Operation Wheeler/Wallowa

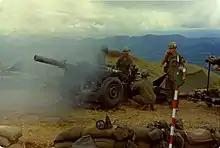
101st Airborne gunners firing 105 mm howitzer during the operation

Operation Wheeler was launched on 11 September 1967, under the control of the 1st Brigade, 101st Airborne Division commanded by Brigadier General Salve H. Matheson. It was launched against the PAVN 2nd Division to the northwest of Chu Lai. The operation was essentially a series of assaults and search-and-destroy missions against the 2nd Division. The operation was coordinated with the U.S. Marine Corps/Army of the Republic of Vietnam (ARVN) Operation Swift/Lien Ket 116 in the Quế Sơn Valley. In early October, Matheson gained control over the 1st Battalion, 35th Infantry Regiment, which left the 3rd Brigade, 4th Infantry Division at Đức Phổ Base Camp in southern Quảng Ngãi Province for the Wheeler area of operations.